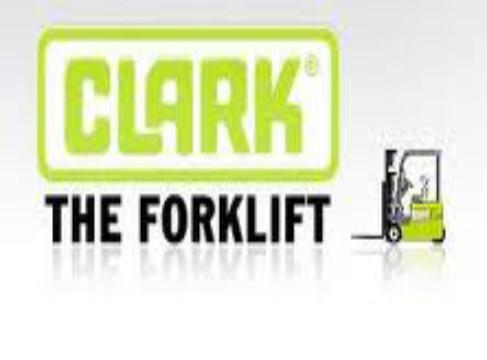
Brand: Clark
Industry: Others